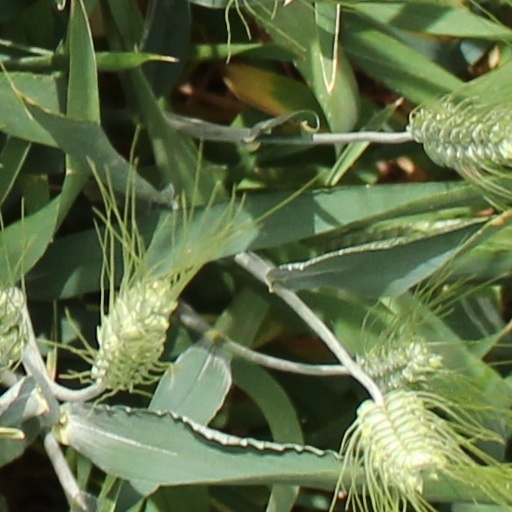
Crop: wheat